Level crossings by country

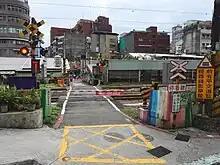
Taiwanese railway crossing

Some AWD track circuits are equipped with motion detectors that deactivate the crossing signal if the train stops or slows significantly before arriving at the crossing.